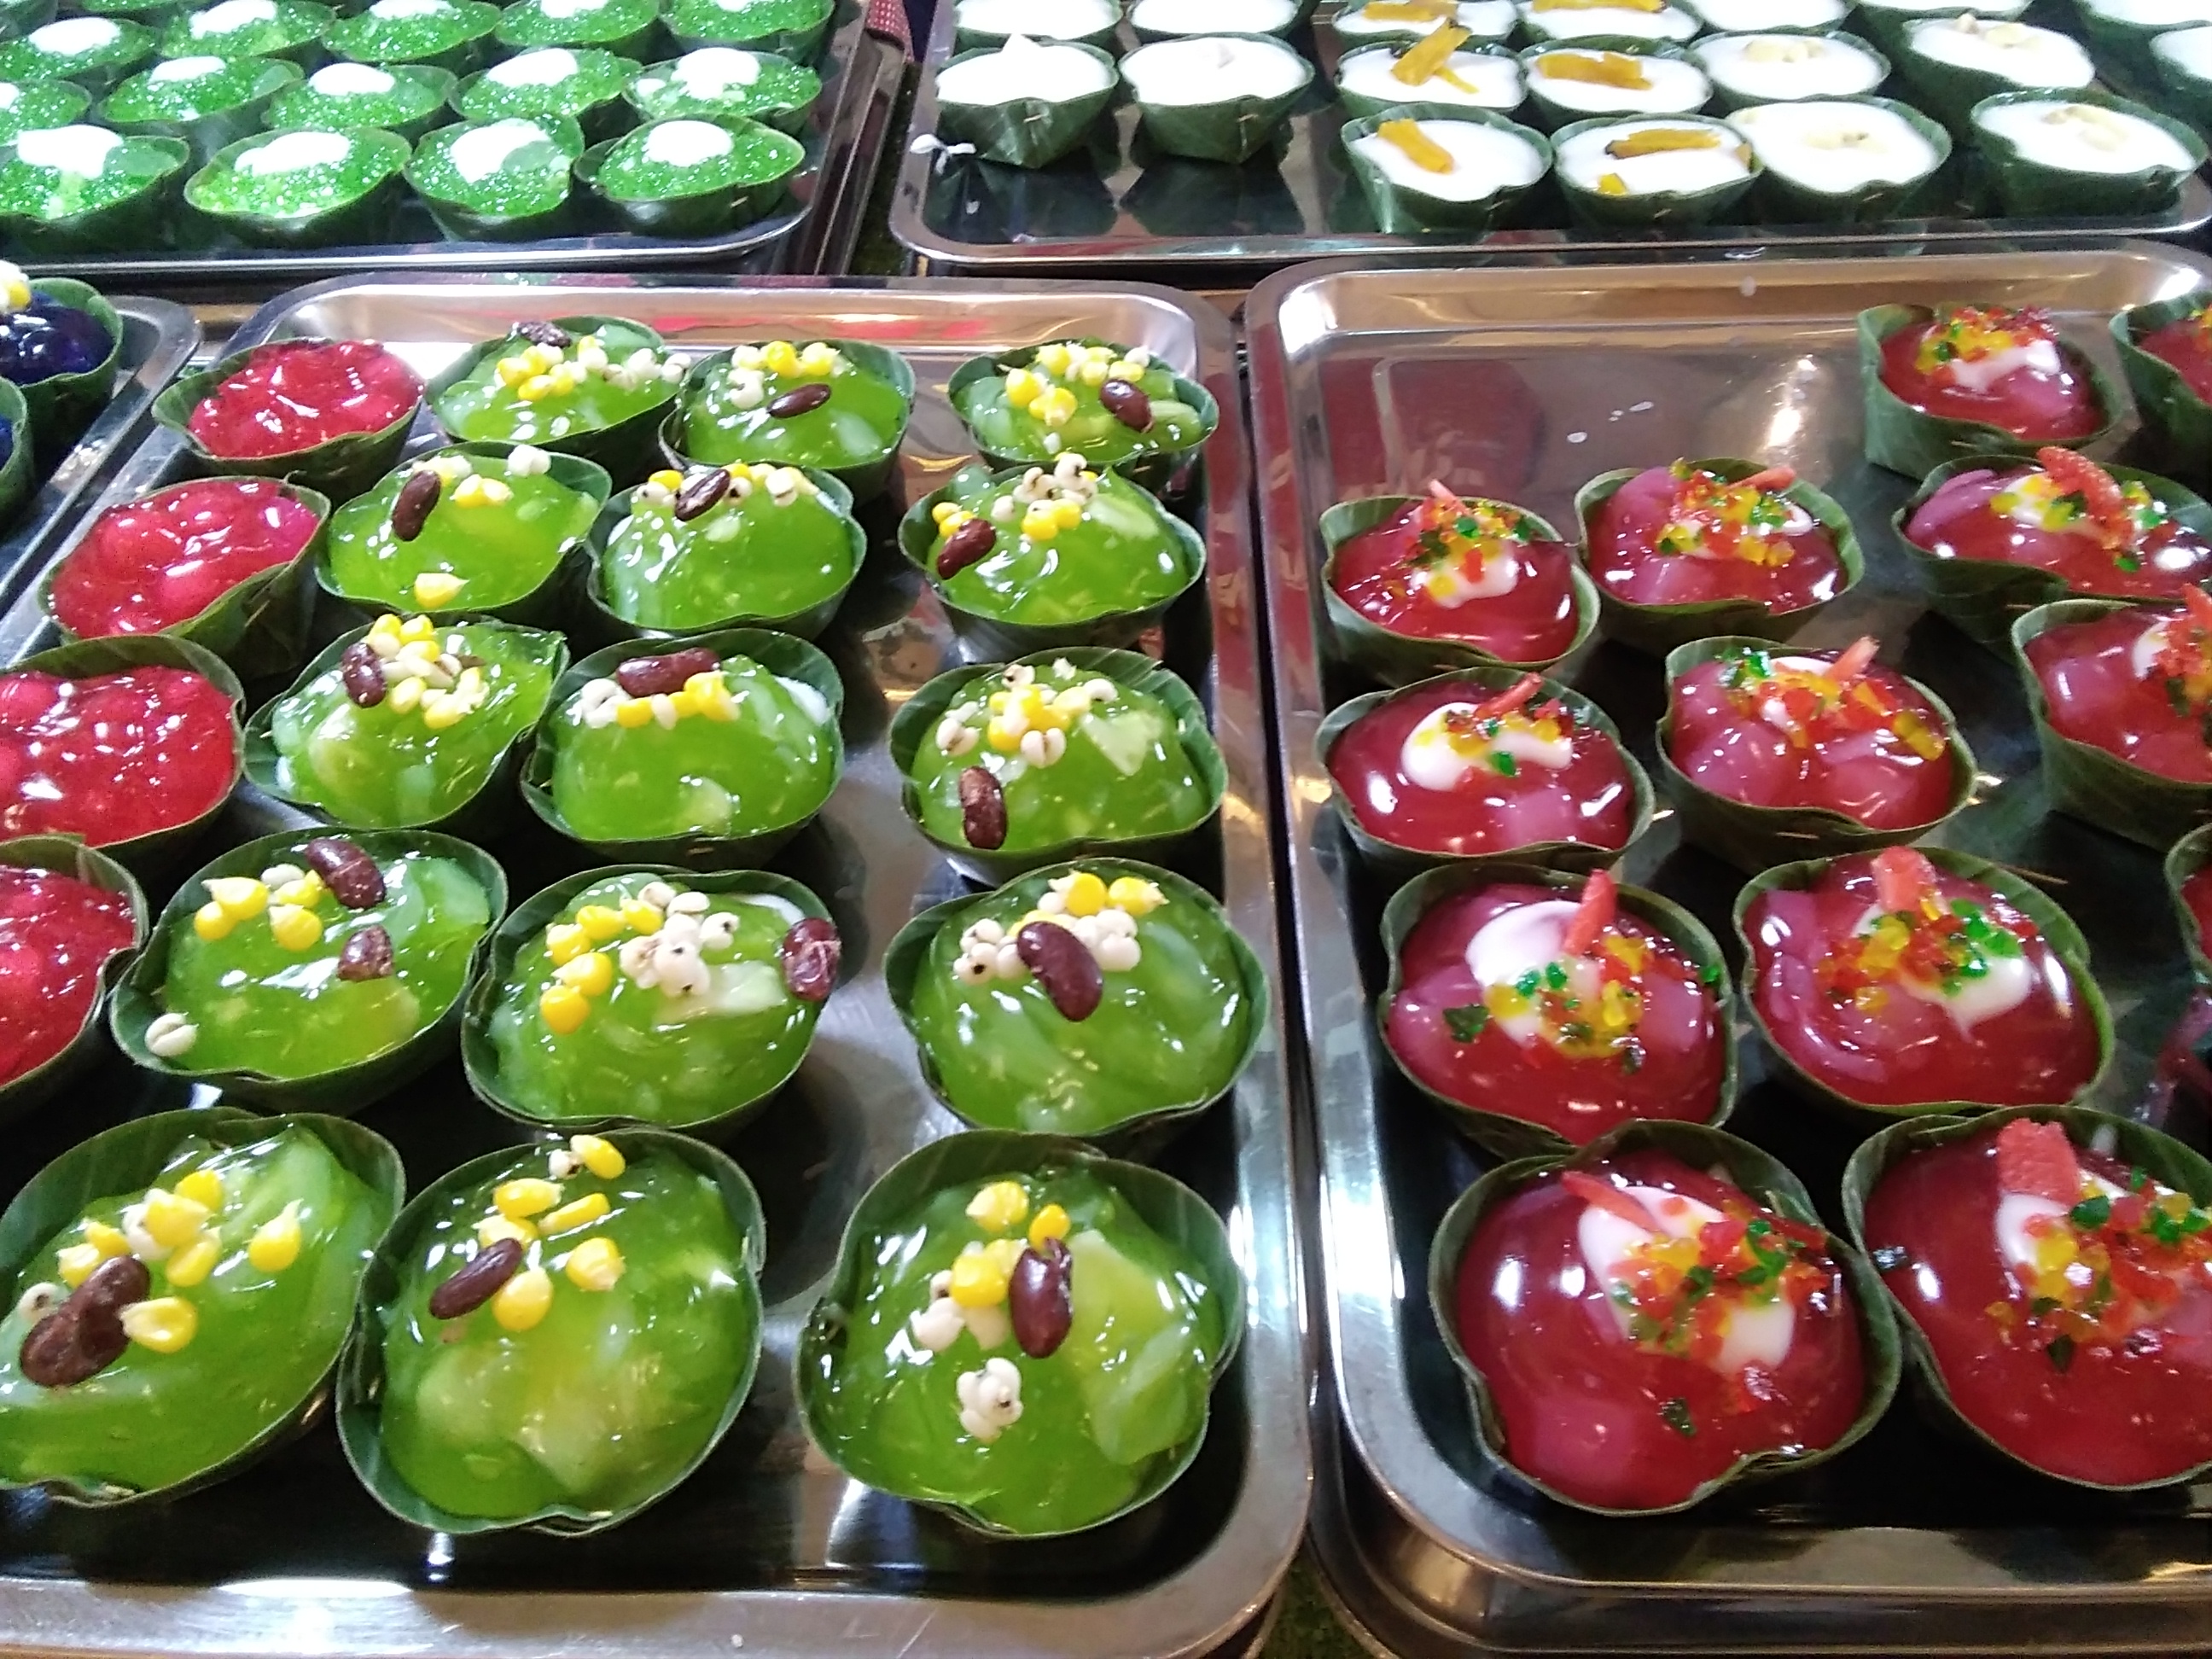
sweets, cake, thai, colorful, decorated, cooking, trays, food, cuisine, dish, ingredient, sweetness, finger food, dessert, produce, plant, recipe, appetizer, comfort food